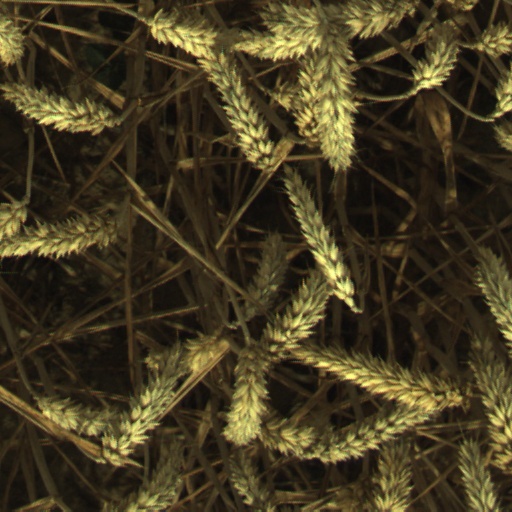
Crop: wheat